Allotment (gardening)

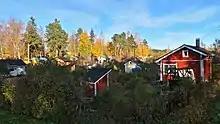
An allotment garden in Petsamo, Tampere, Finland

The Luxembourg-based , representing three million European allotment gardeners since 1926, describes the socio-cultural and economic functions of allotment gardens as offering an improved quality of life, an enjoyable and profitable hobby, relaxation, and contact with nature. For children, gardens offer places to play and to learn about nature, while for the unemployed, they offer a feeling of doing something useful as well as low-cost food. For the elderly and disabled, gardens offer an opportunity to meet people, to share in activity with like-minded people, and to experience activities like planting and harvesting.